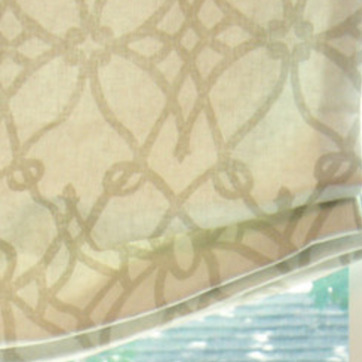
Material: fabric